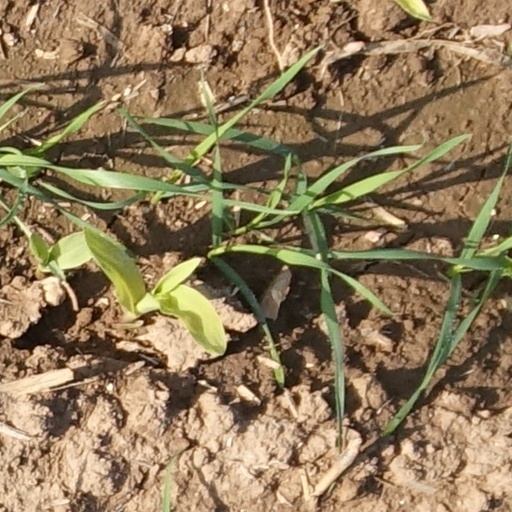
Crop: wheat